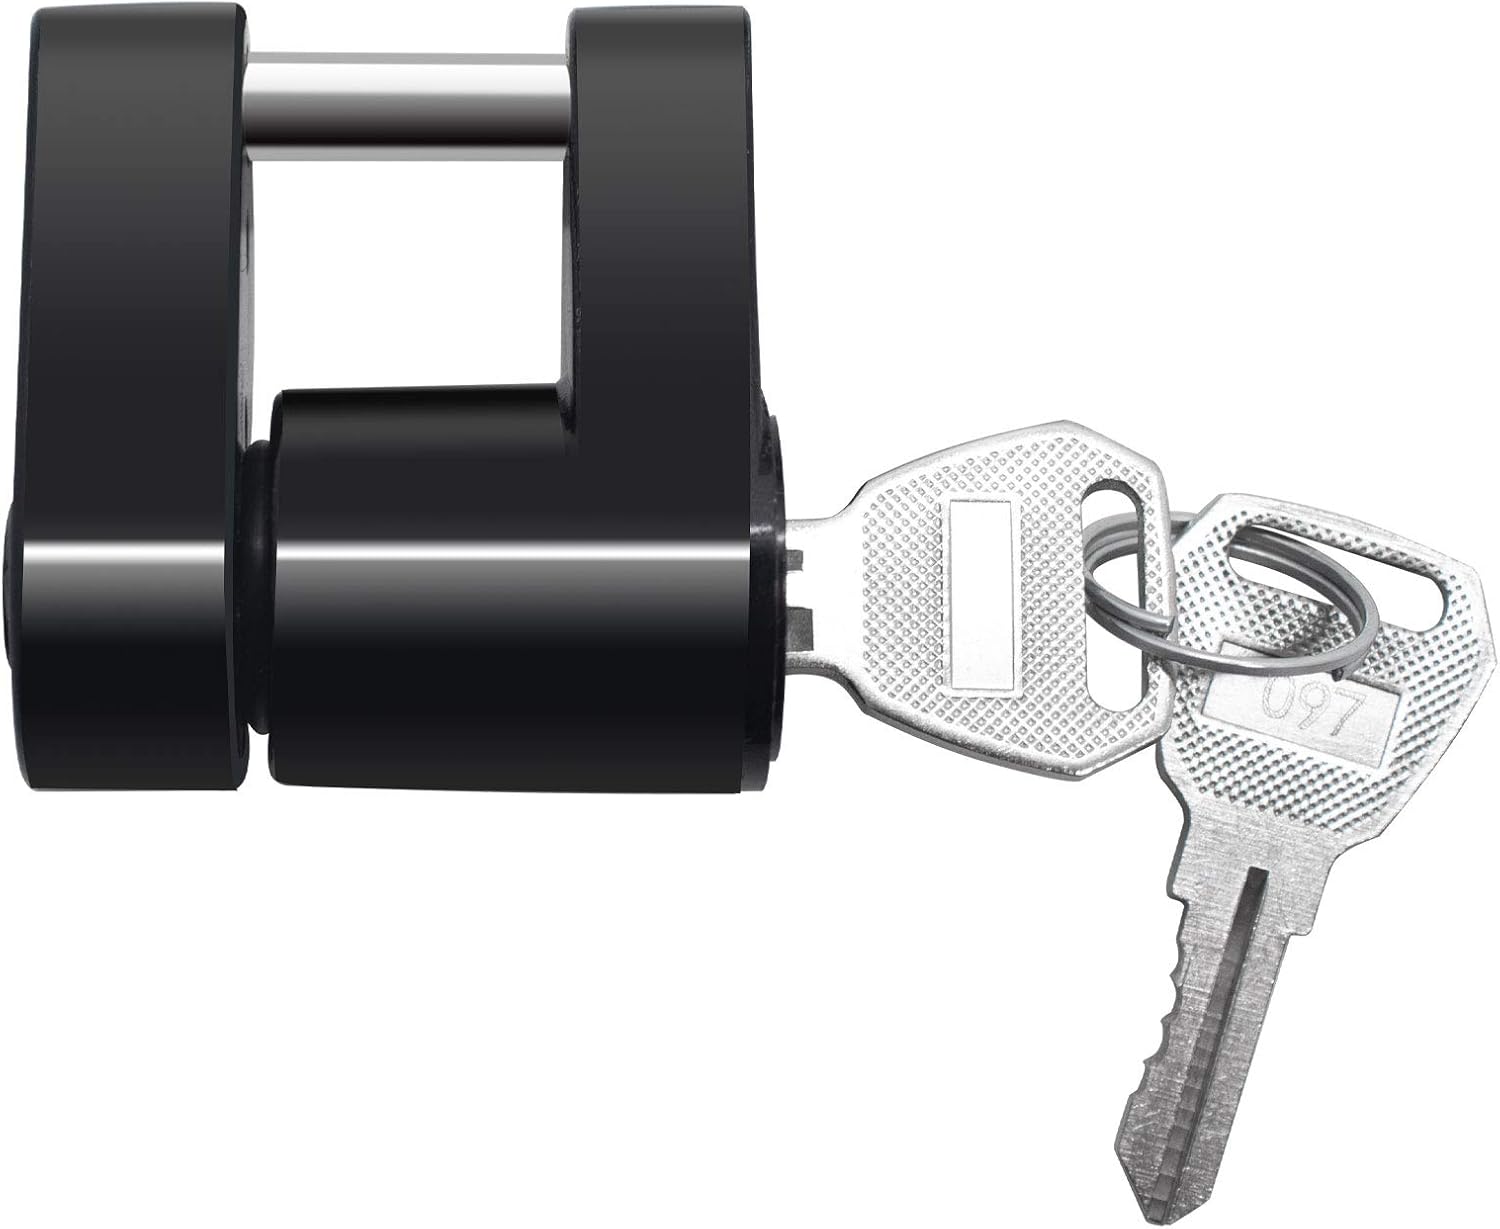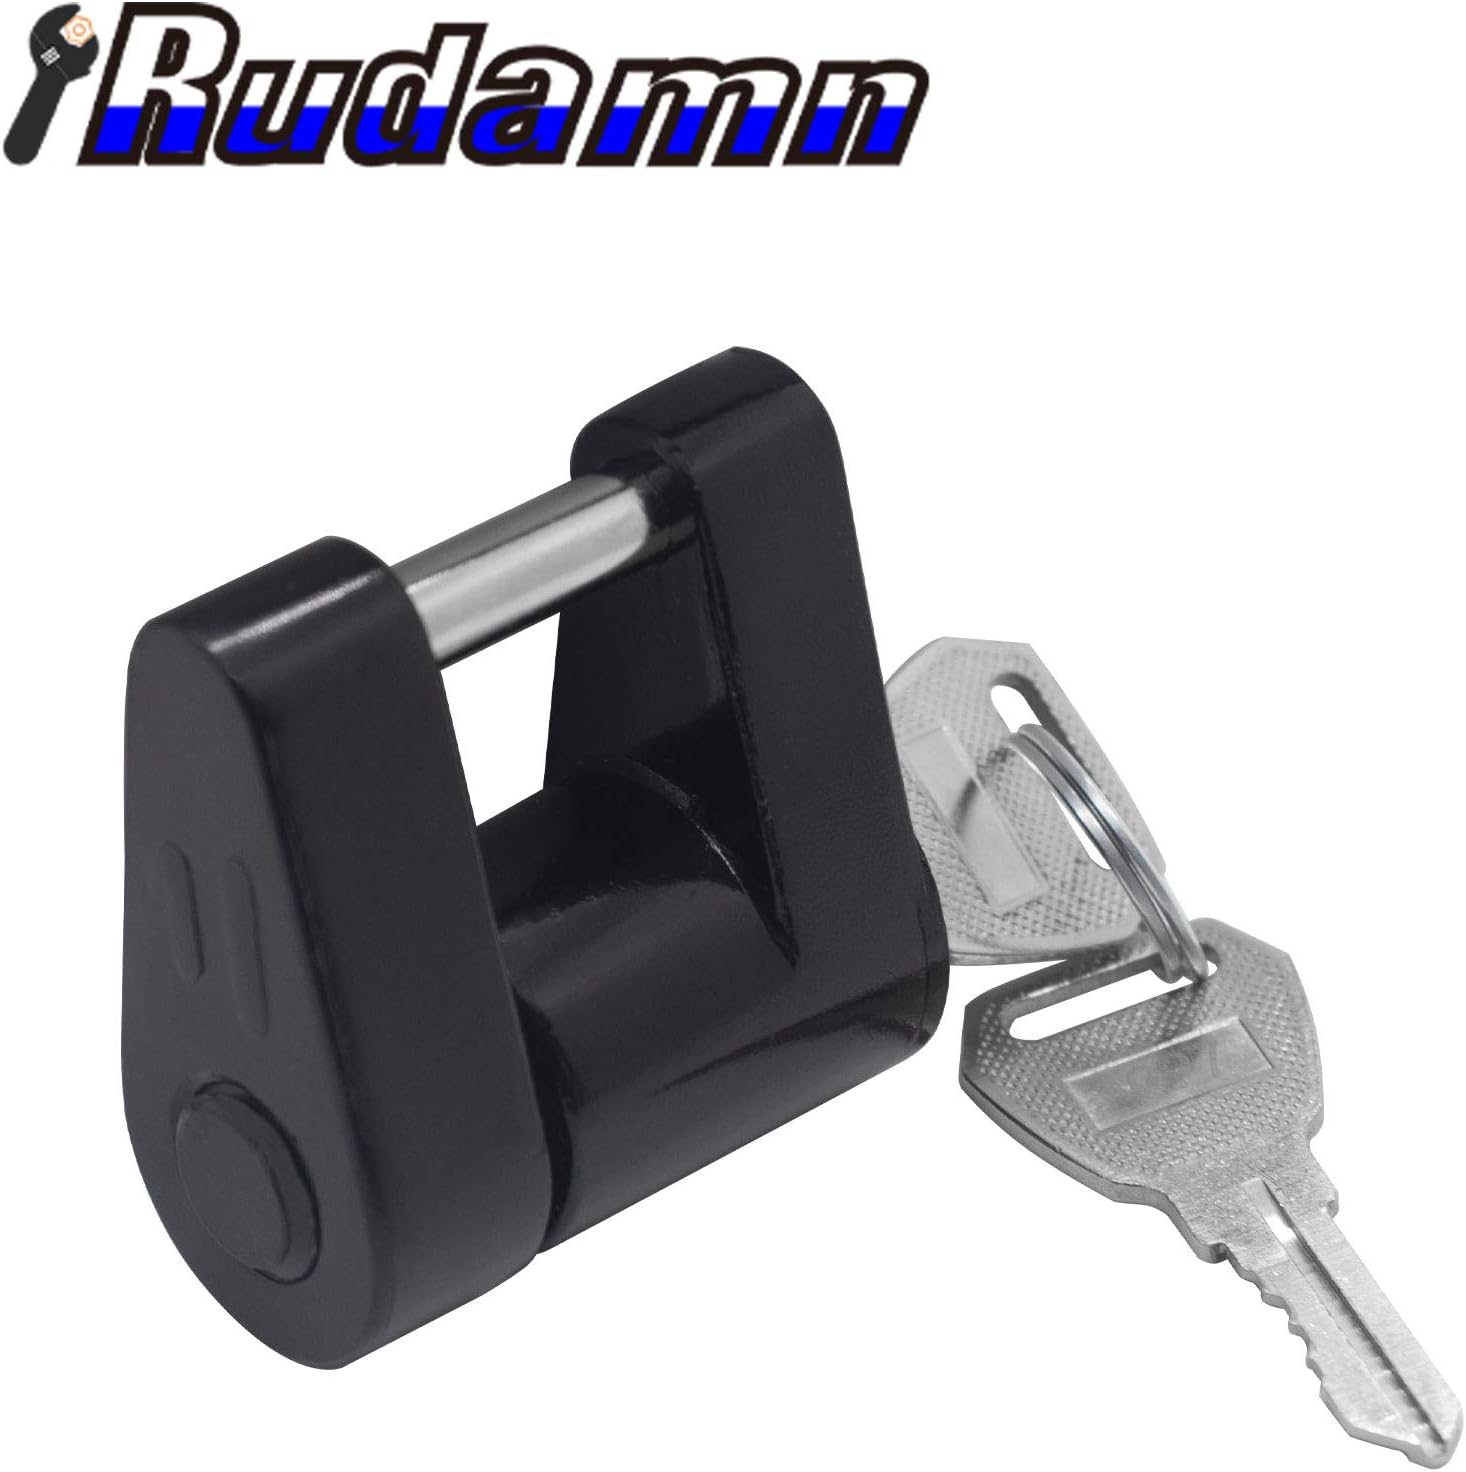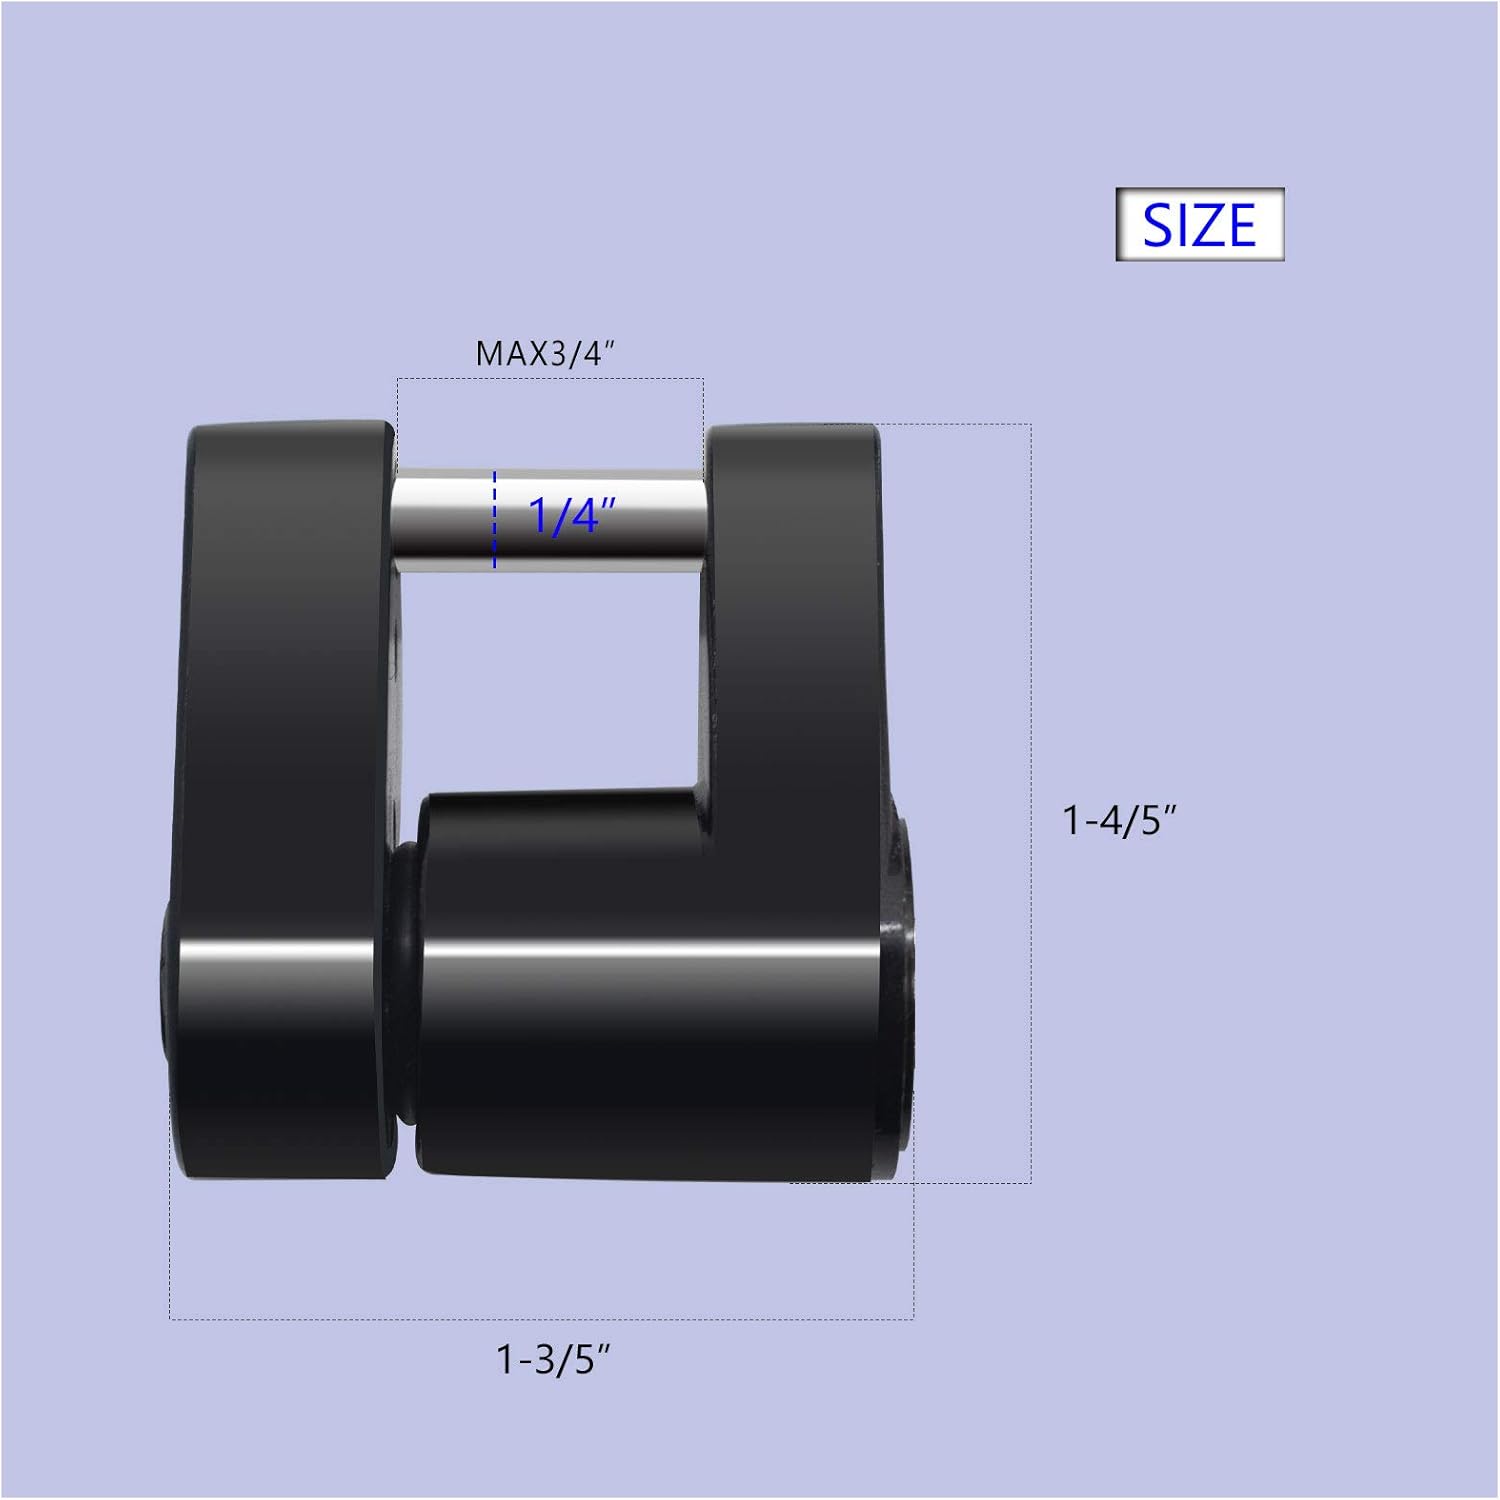
Rudamn Trailer Hitch Coupler Lock 1/4'' Pin Diameter 3/4'' Span for for Security Full Protection Towing Power Hauling
Category: Automotive
Range of application Dia 1/4 inch,3/4 inch span,the trailer hitch lock fits for all almost Trailer Truck RV Car Boat Conveneint to carry Pony-size shape of coupler lock makes it convenient to put in your pocket, bag, or vehicle anywhere Easy to operate You only need to turn the key 5-7 times to open or close the lock Fitment Trailer hitches Trailer hitches 5th wheel hitches 5th wheel hitches Gooseneck hitches Gooseneck hitches Towing electrical Towing electrical Towing accessories Towing accessories Weight distribution Weight distribution Trailer parts and accessories Trailer parts and accessories Cargo management Cargo management
Features: 【Help Protect Your Trailer From Theft】Rudamn Trailer Hitch Coupler Lock is made of high strength steel and has a padlock design.Fits Trailer hitches;5th wheel hitches;Gooseneck hitches;Towing electrical;Towing accessories;Weight distribution;Trailer parts and accessories;Cargo management | 【Best Selling Size】Dia 1/4 inch,3/4 inch span,the trailer hitch lock fits for all almost Trailer Truck RV Car Boat;Small size for easy carrying. Keeping the coupler lock in your pocket or vehicle anywhere that is fine. Please verify dimension and length of the pin you want before purchasing our coupler hitch lock pin | 【Durable Material】Trailer pin locks have a black finish to protect against elements, while coupler pins are protected by a durable zinc coating to prevent corrosion;Our trailer hitch is durable and rust-proof. It is reliable for long-term hauling and is secure for full protection, safely protecting your trailer, boat, camper and so on from theft. | 【Easy to Operate】Our coupler lock is easy to operate and has a screw-type locking action-it can be opened or locked by turning the key 5-7 times, saving you time and energy. The traction knot is easy and quick to install, allowing you to start immediately. | 【100% Guarantee】Rudamn strive to maintain fairness and honesty with all customers,and will make your satisfaction our top priority,including providing a 30-day return and exchange policy.If you have any question during shopping,welcome to contact us,We will try our best to solve the problem